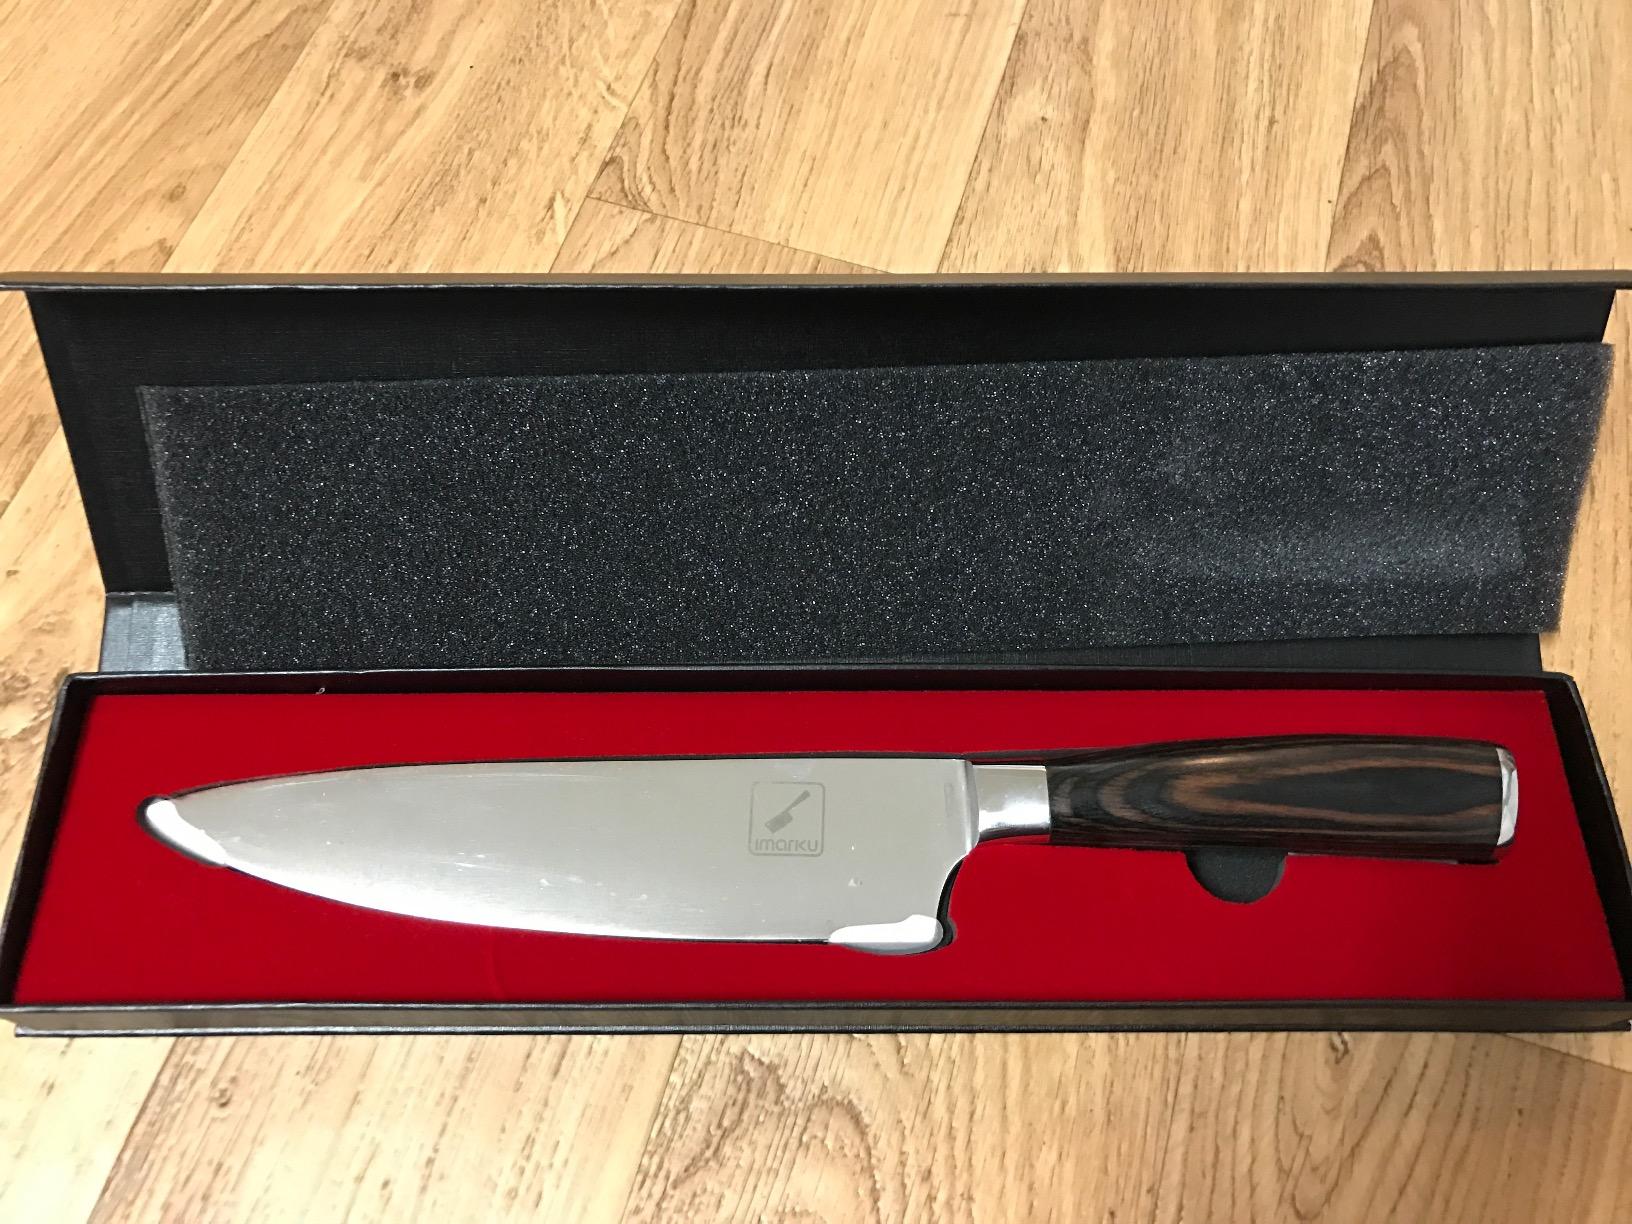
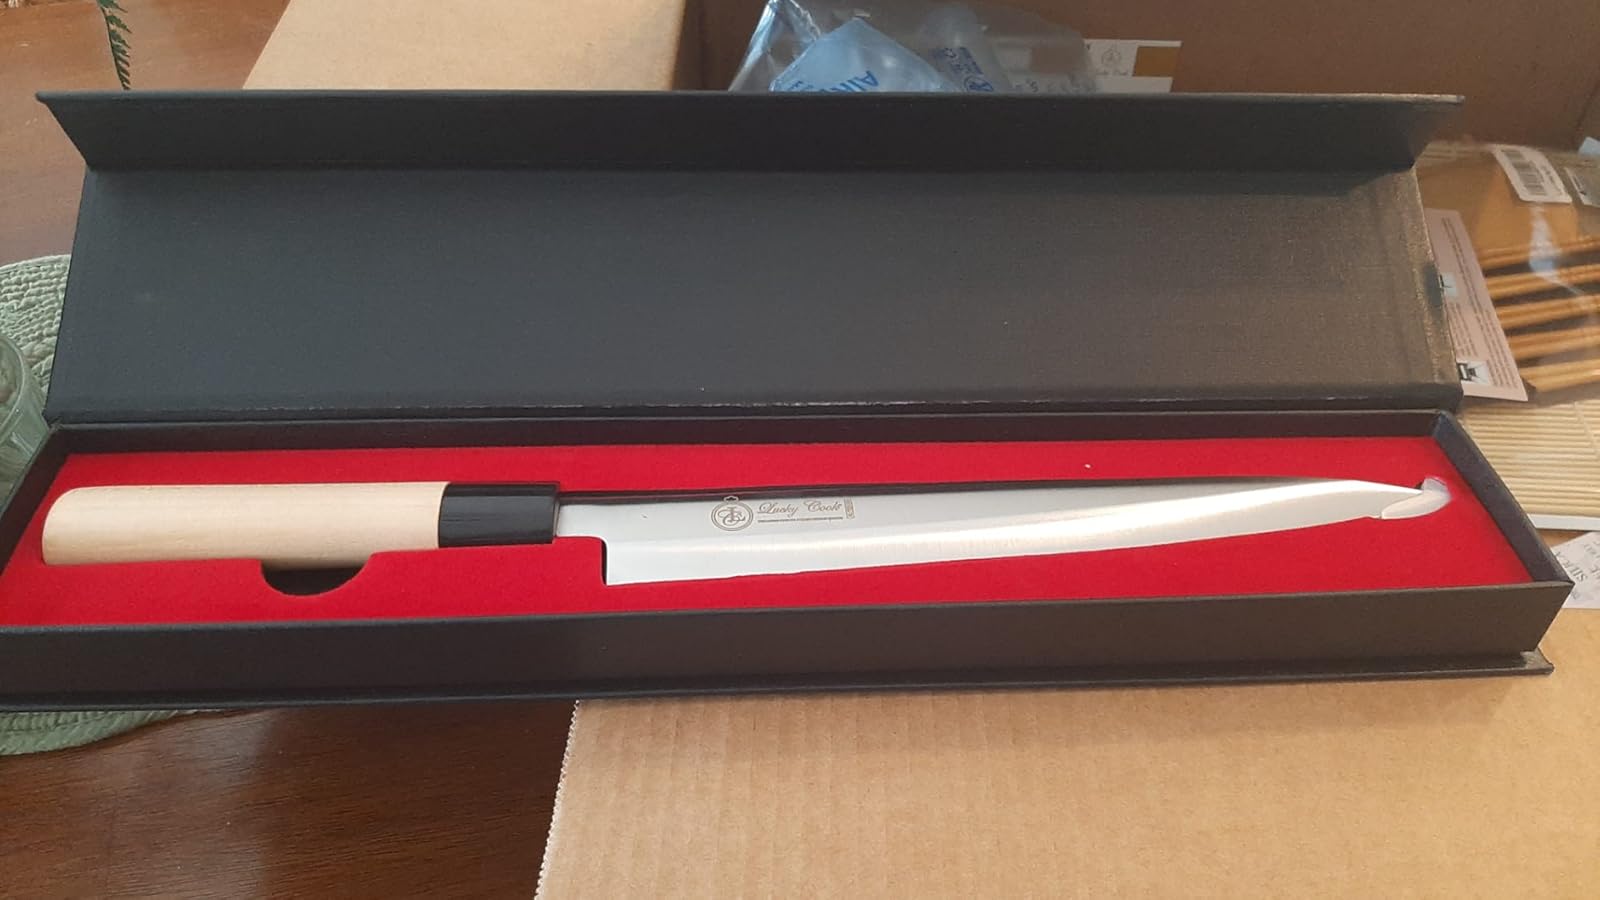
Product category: items_knife
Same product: no